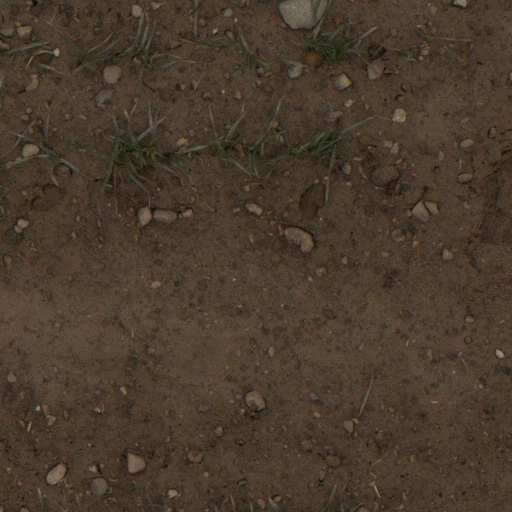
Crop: wheat